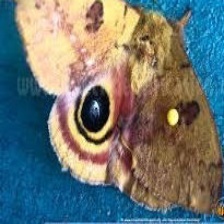
Species: IO MOTH